Frans Lebu Raya

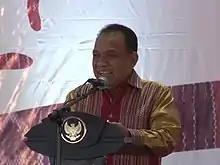
Frans Lebu Raya delivering a speech at the 2015 National Christmas celebration

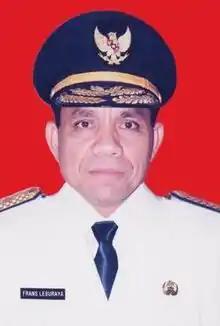
Frans Lebu Raya in his governor's uniform

In early 2008, while still serving as deputy governor, Raya was nominated as the governor by his party, PDI-P. Raya picked Esthon Foenay as his running mate. Raya won the election with 37,35% of the votes. After he was announced as the winner of the election, Raya immediately visited his opponents' residences as a sign of reconciliation, stating that his opponents were "assets that must be invited to work together to develop this area". Raya was installed as governor on 16 June 2008.